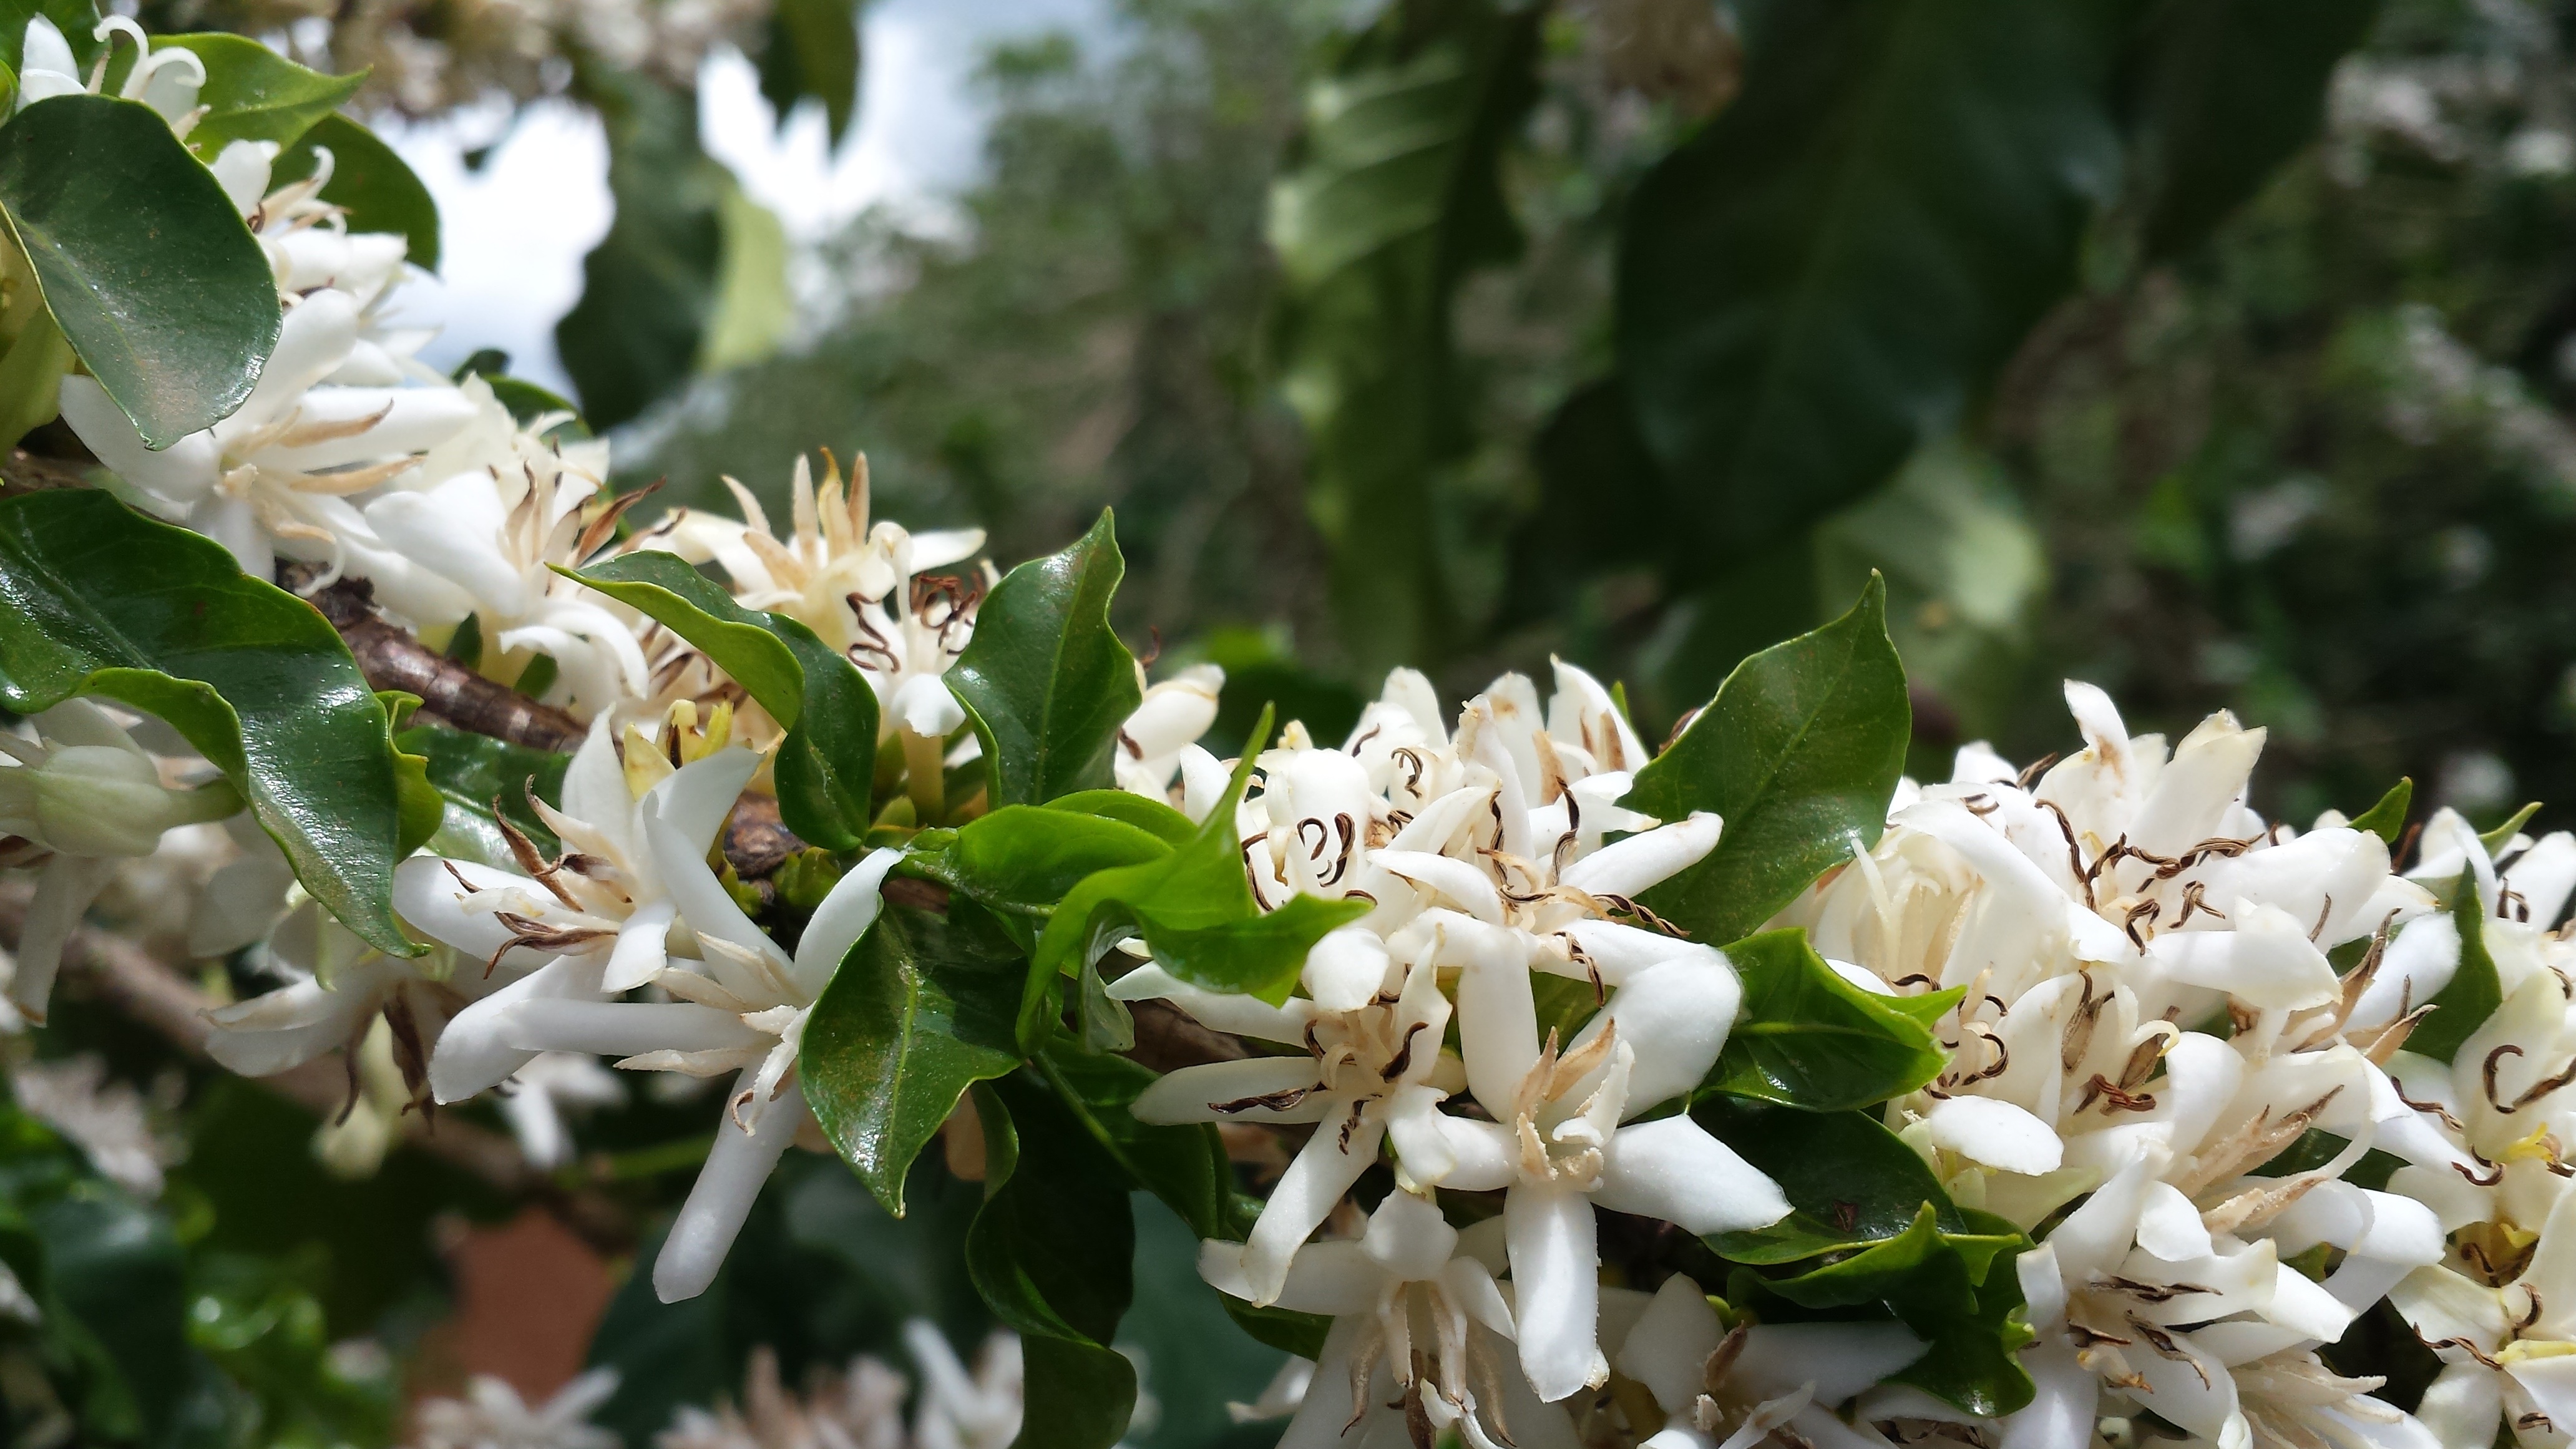
tree, nature, branch, blossom, coffee, plant, leaf, flower, spring, produce, evergreen, botany, garden, flora, wildflower, shrub, flowers of the field, jasmine, flowering plant, coffee flower, woody plant, land plant, flowering of coffee